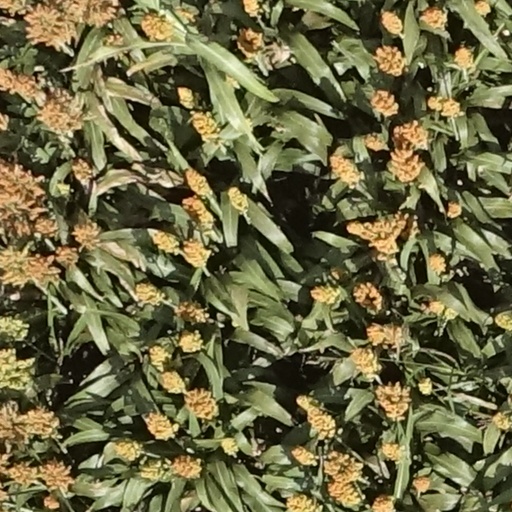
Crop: sorghum